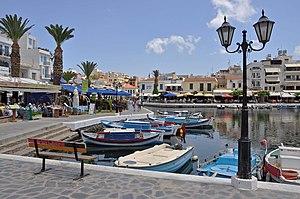
Agios Nikolaos (Crète, Grèce): le vieux port